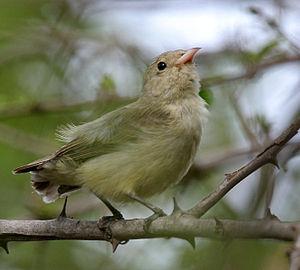
Dicaeum est un genre de passereaux de la famille des Dicaeidae. Il comprend 42 espèces de dicée.
Les dicées sont des oiseaux appartenant à l'ordre des Passeriformes. Dans la classification de Richard Howard et Alick Moore, ils forment une famille qui comprend 48 espèces répartis en 2 genres. Ils vivent du Sud de l'Asie à l'Australie.